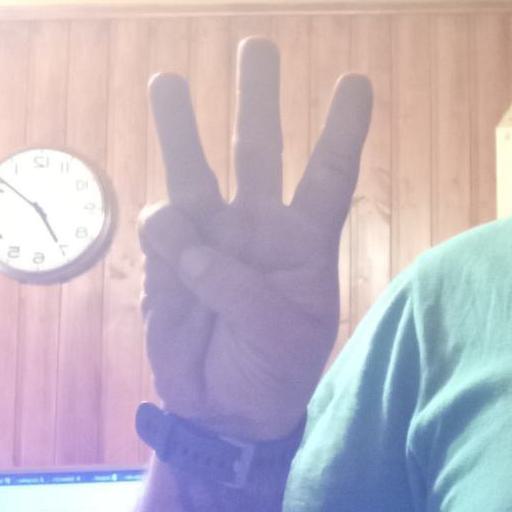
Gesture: three